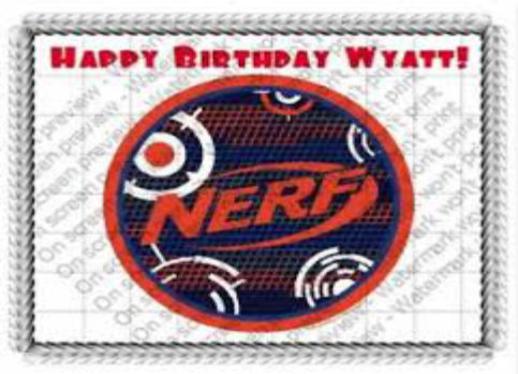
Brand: nerf
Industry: Leisure